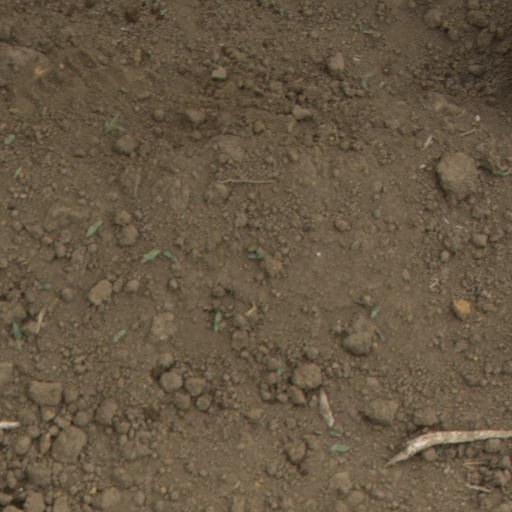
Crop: Jerusalem artichoke